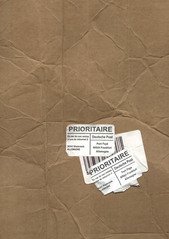
Label: cardboard